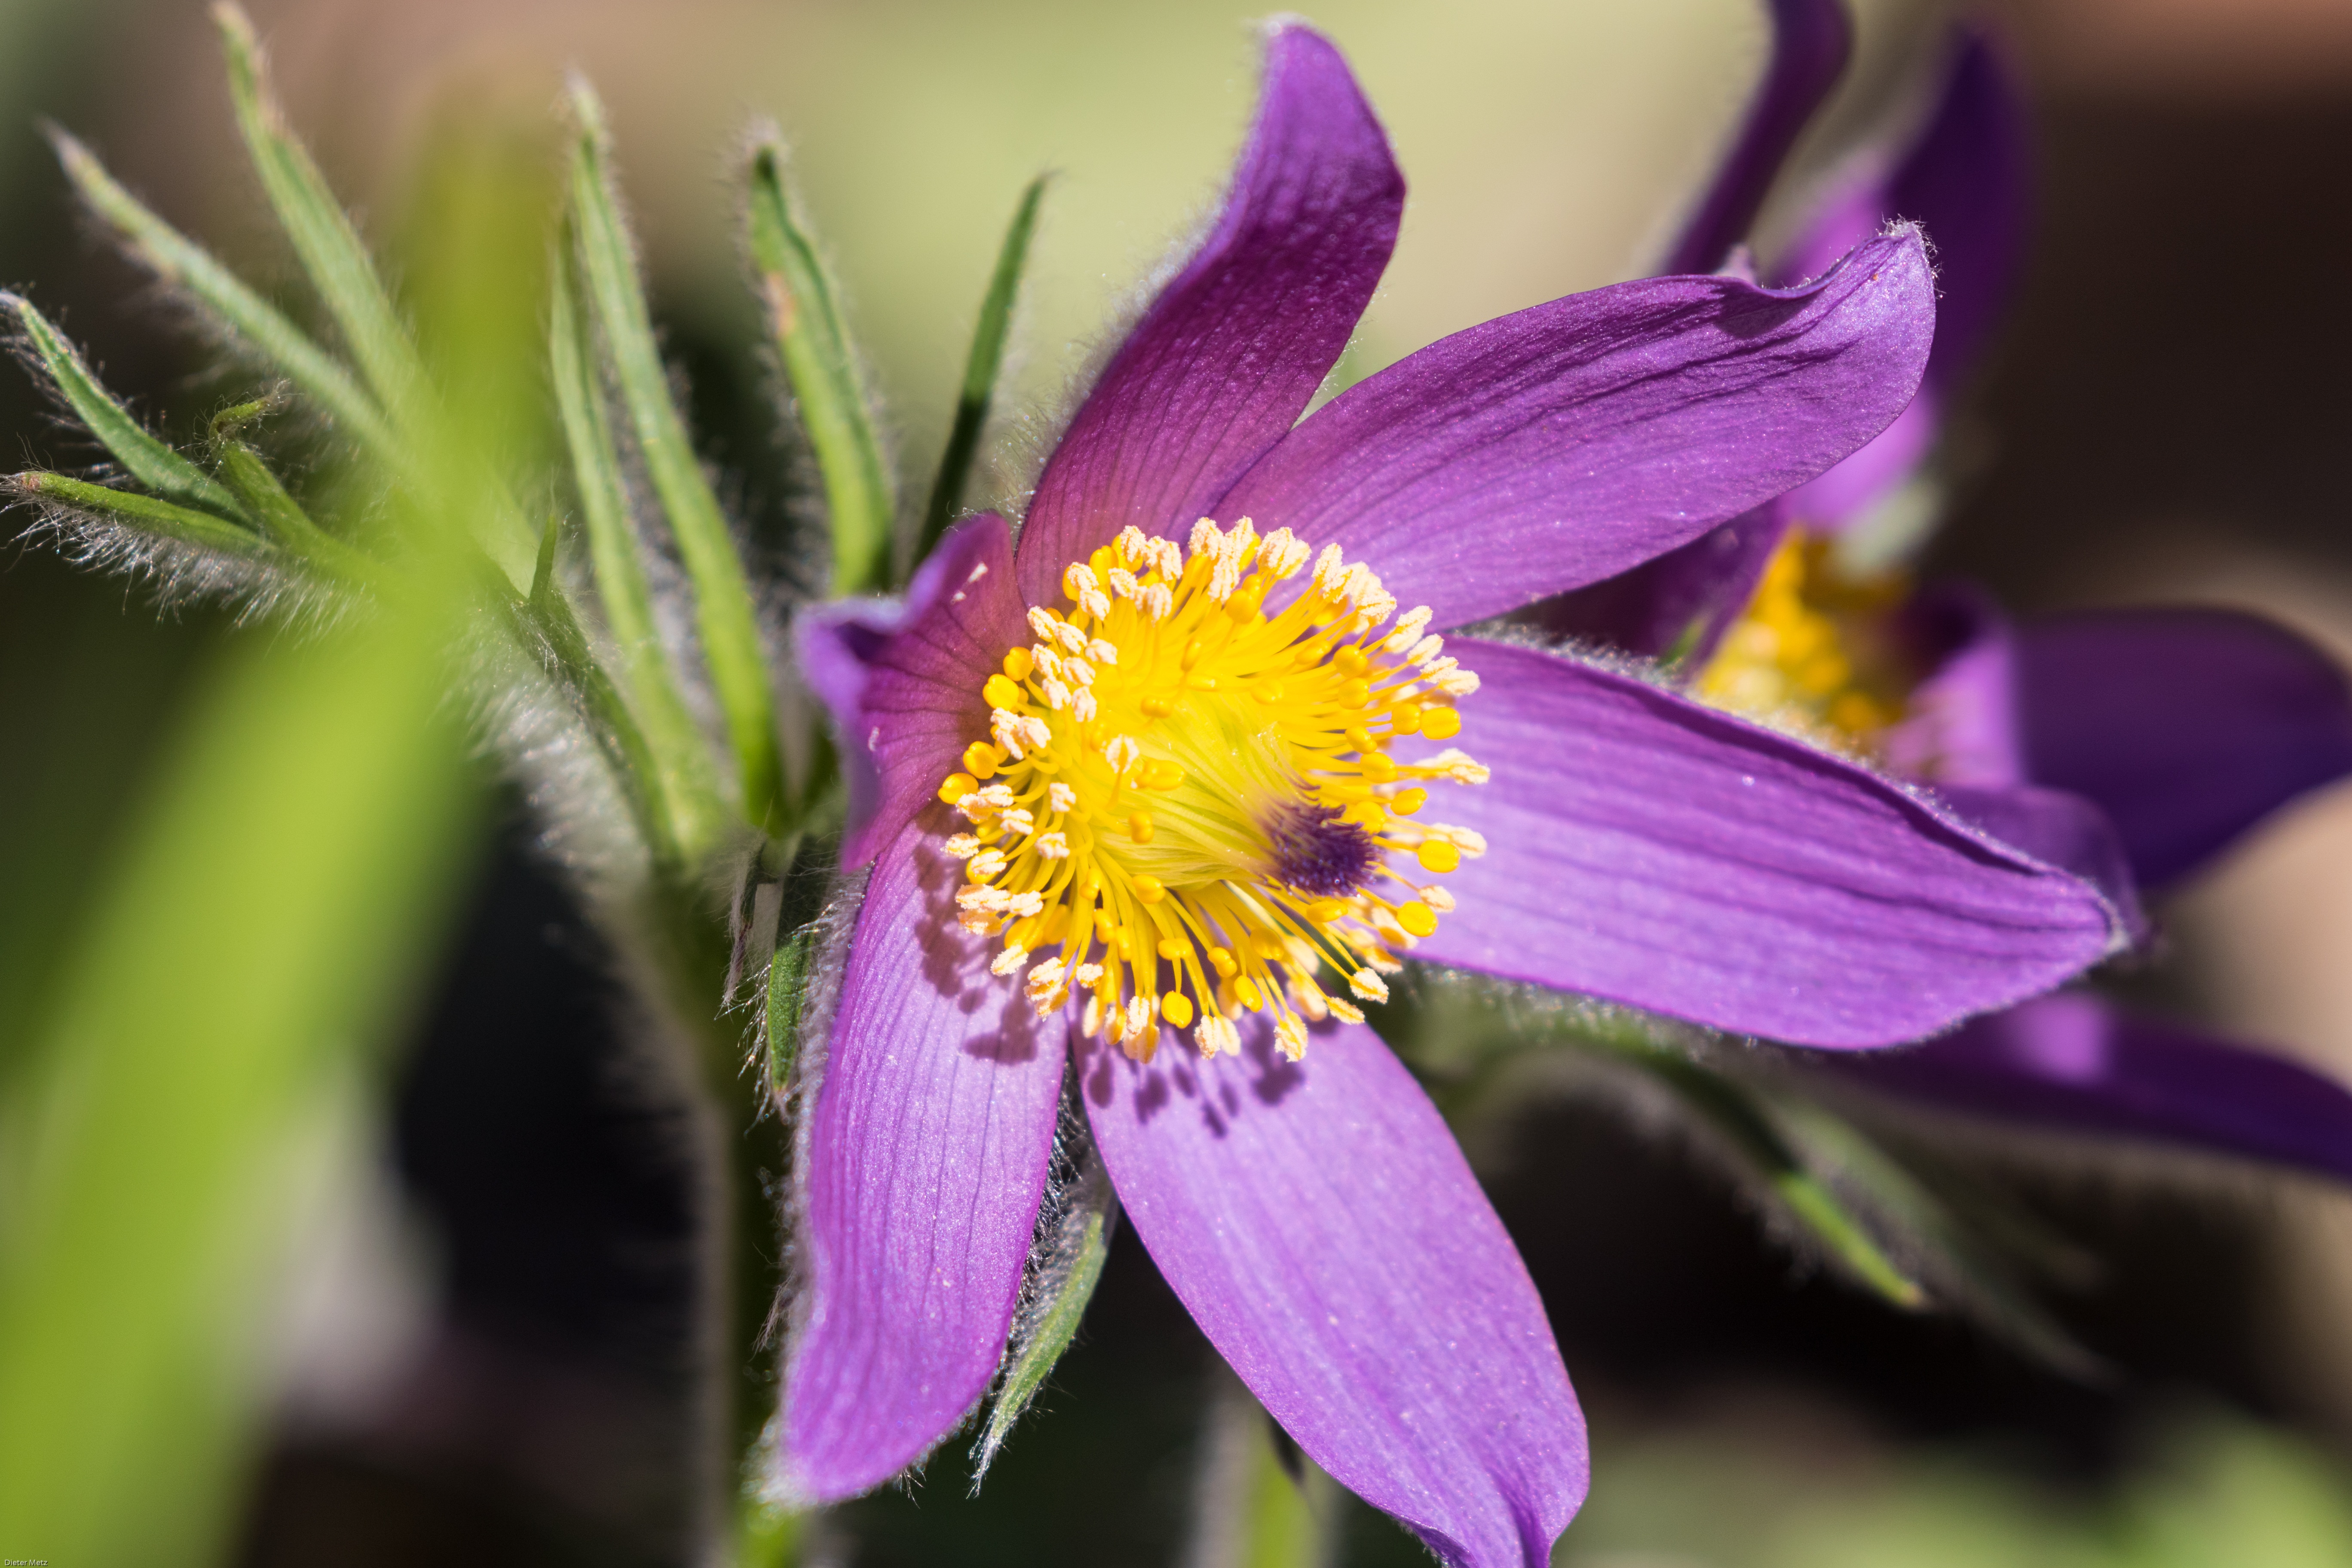
nature, plant, photography, flower, petal, spring, botany, garden, flora, wildflower, close up, macro photography, pasqueflower, pasque flower, common pasque flower, flowering plant, daisy family, annual plant, plant stem, land plant